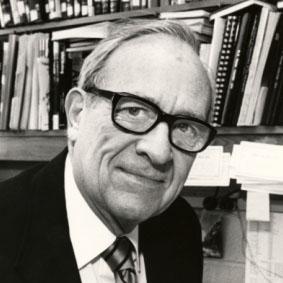
Age: 69